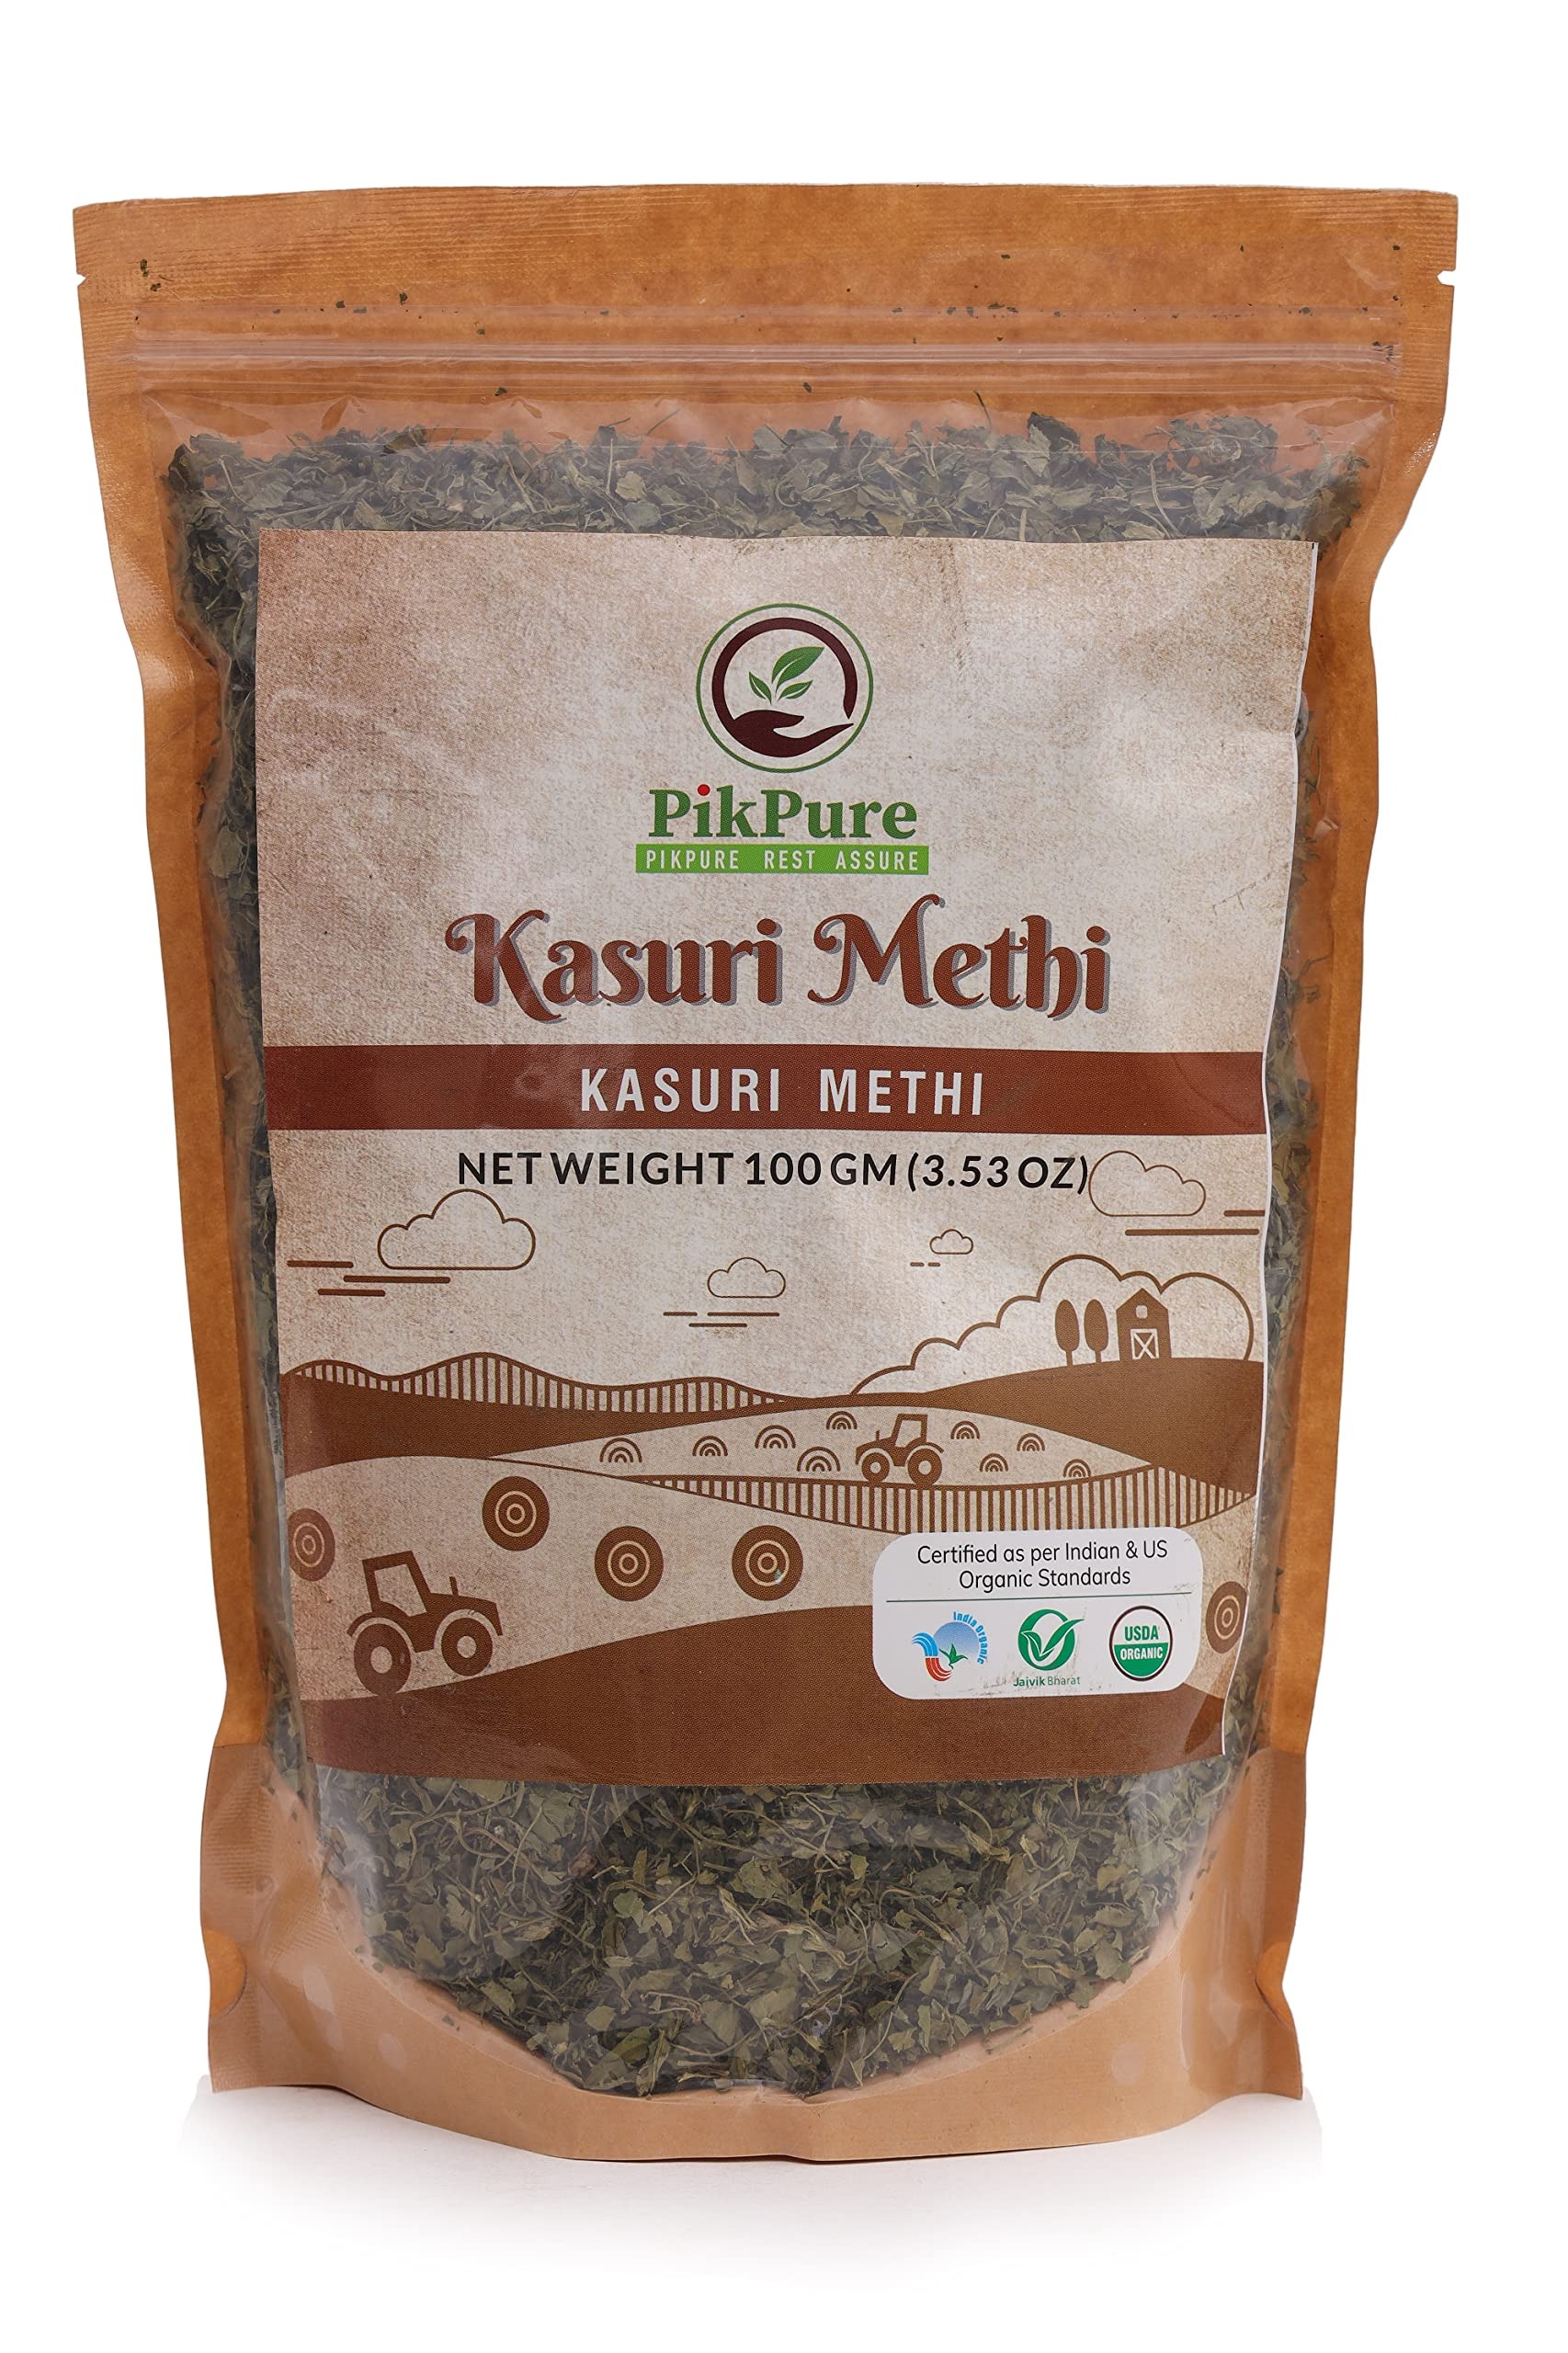
Item Name: PikPure 3.53 oz Organic Kasuri Methi - Dried Fenugreek Leaves, Vegan & Gluten-Free
Bullet Point 1: ORGANIC KASOORI METHI: Kasuri Methi is a traditional Indian spice that is found in almost every kitchen. Dried Fenugreek leaves (Kasuri Methi) are used as a seasoning spice. Because this spice has a bitter flavor, it's frequently used to balance out the sweetness of vegetables and enhance the flavour of other Indian masalas.0
Bullet Point 2: GOOD FOR WOMEN: Kasoori Methi is especially good for breastfeeding mothers, since research has shown that regular use increases milk supply.
Bullet Point 3: FLAVOUR: Kasuri methi is an entirely Indian product that is sun-dried, tasty, authentic, and aromatic. It is also known as trigonella foenum graecum, is an annual herb used as a culinary spice and natural in all of the region's cuisines.
Bullet Point 4: HEALTH BENEFIT: The plant Kasuri methi is also used for therapeutic purposes. It has numerous health advantages. It is a good source of dietary fiber, has a high protein content, is a powerful antioxidant, promotes bone health, is good for the heart, and is high in iron, among other things.
Bullet Point 5: USES FOR: The Indian herbs used in this product are all of the highest grade available. To ensure that you get the consistent, high-quality flavor on your table, we've created entire range of herbs with their natural oils preserved.
Product Description: <p>Kasuri Methi is a traditional Indian spice that may be found in almost every kitchen. Dried Fenugreek leaves (Kasuri Methi) are used as a seasoning spice. Because this spice has a bitter flavour, it's frequently used to balance out the sweetness of vegetables and enhance the flavour of other Indian masalas. The dried leaves of the fenugreek plant are referred to as Kasuri Methi. It is a bitter herb that can get addictive. It&rsquo;s rich aroma and distinct flavour excite the taste buds when used as a spice in Indian curries, sabzi, and parathas.</p> <p>Kasuri Methi is high in protein and iron, and is a good source of dietary fibre. It also has a low-calorie count, making it suitable for any diet. Calcium, zinc, phosphorus, riboflavin, carotene, thiamine, niacin, and vitamin C are among the minerals and vitamins found in the leaves.</p> <p><strong><span class="">Features</span></strong></p> <ul> <li>No artificial colors and preservatives.</li> <li>Flavoursome dishes with kasuri methi.</li> <li>These leaves are also used in powdered form in Ayurveda, for treating various diseases naturally.</li> </ul> <p><strong><span class="">About Us</span></strong></p> <p>PikPure is associated with the organization of a self-help group of organic farmers. PikPure has carefully picked up the best organic products from different ecological zones of India that are globally renowned like spices from Kerala in Southern India &amp; pulses from Central and Western India with a deep focus on product concepts, processes, quality benchmarks, and various product options (flour, lentils, spices, seeds, etc.).</p> <p>PikPure's endeavor is to deliver the best of organic foods simultaneously stimulating the taste buds. PikPure's wide range of organic products are highly dependable/and reliable.</p>
Value: 3.53
Unit: Ounce

Price: 6.99